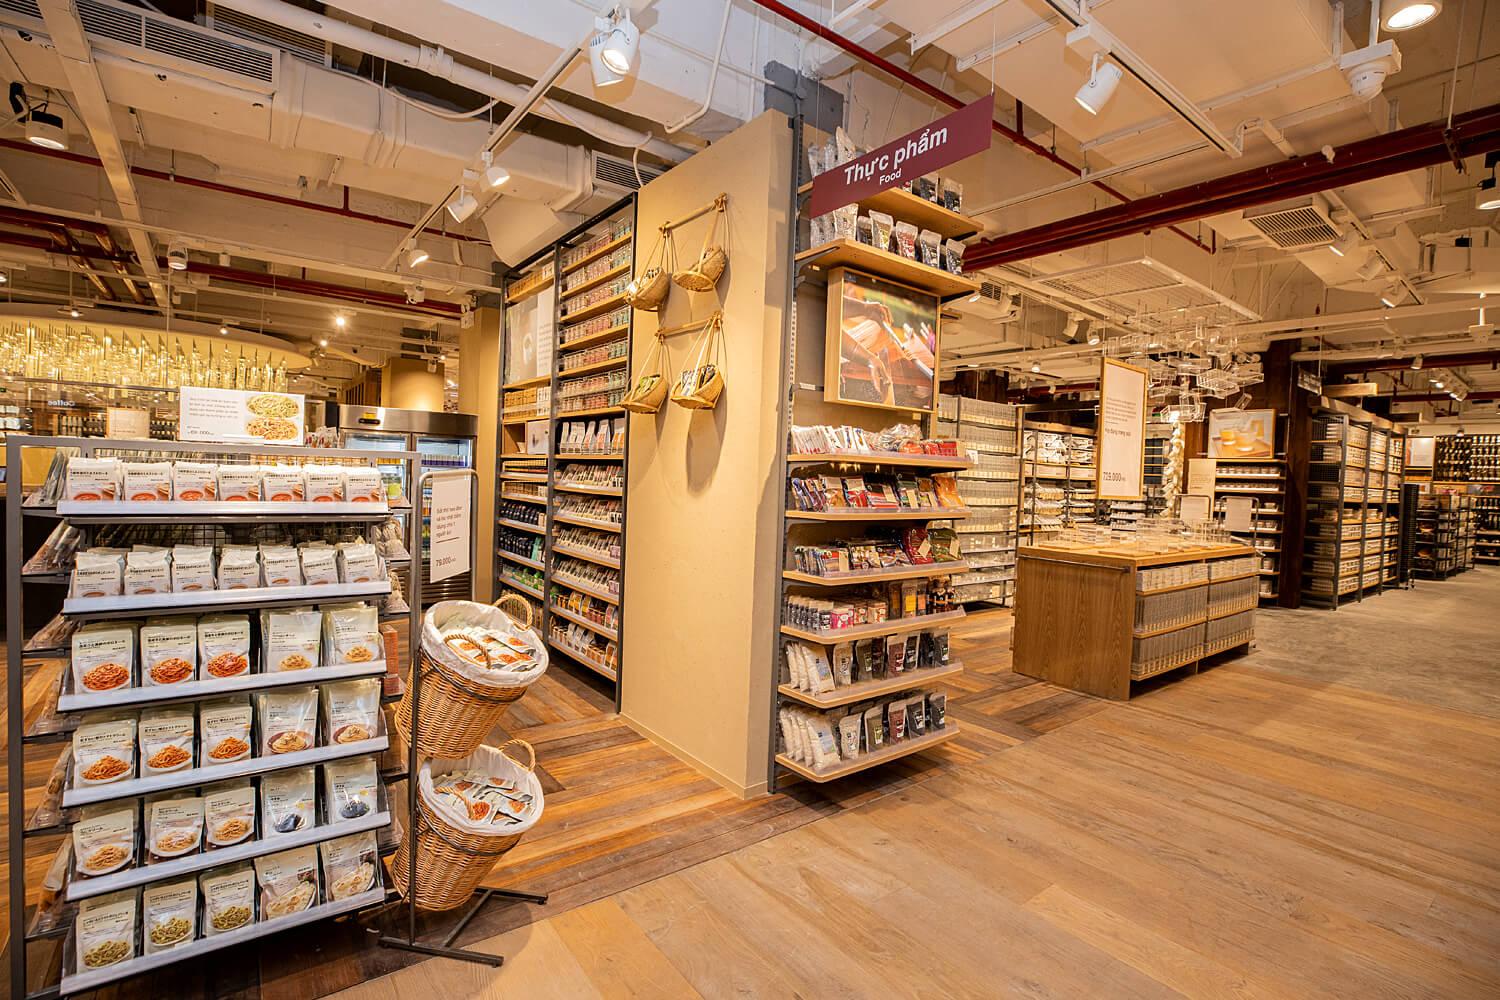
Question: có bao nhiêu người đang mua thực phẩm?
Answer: không có ai